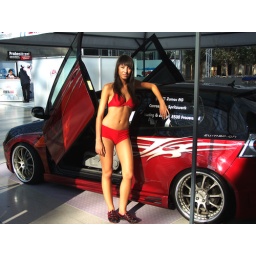
girl in red